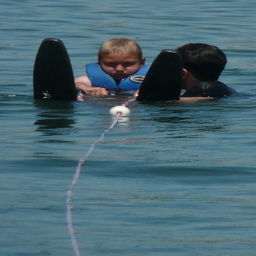
there is a small boy learning to wake board in the water
A swim instructor is teaching a small kid wearing a life jacket how to swim..
The young boy is learning how to waterski.
A boy is in the water preparing to waterski.
A little boy in a blue life jacket and a man in a body of water.